S. K. Jain

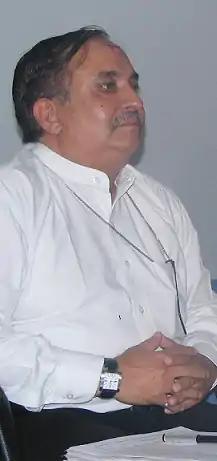
S K Jain

S. K. Jain was the chairman and managing director of the Nuclear Power Corporation of India from 2004 to 2012.